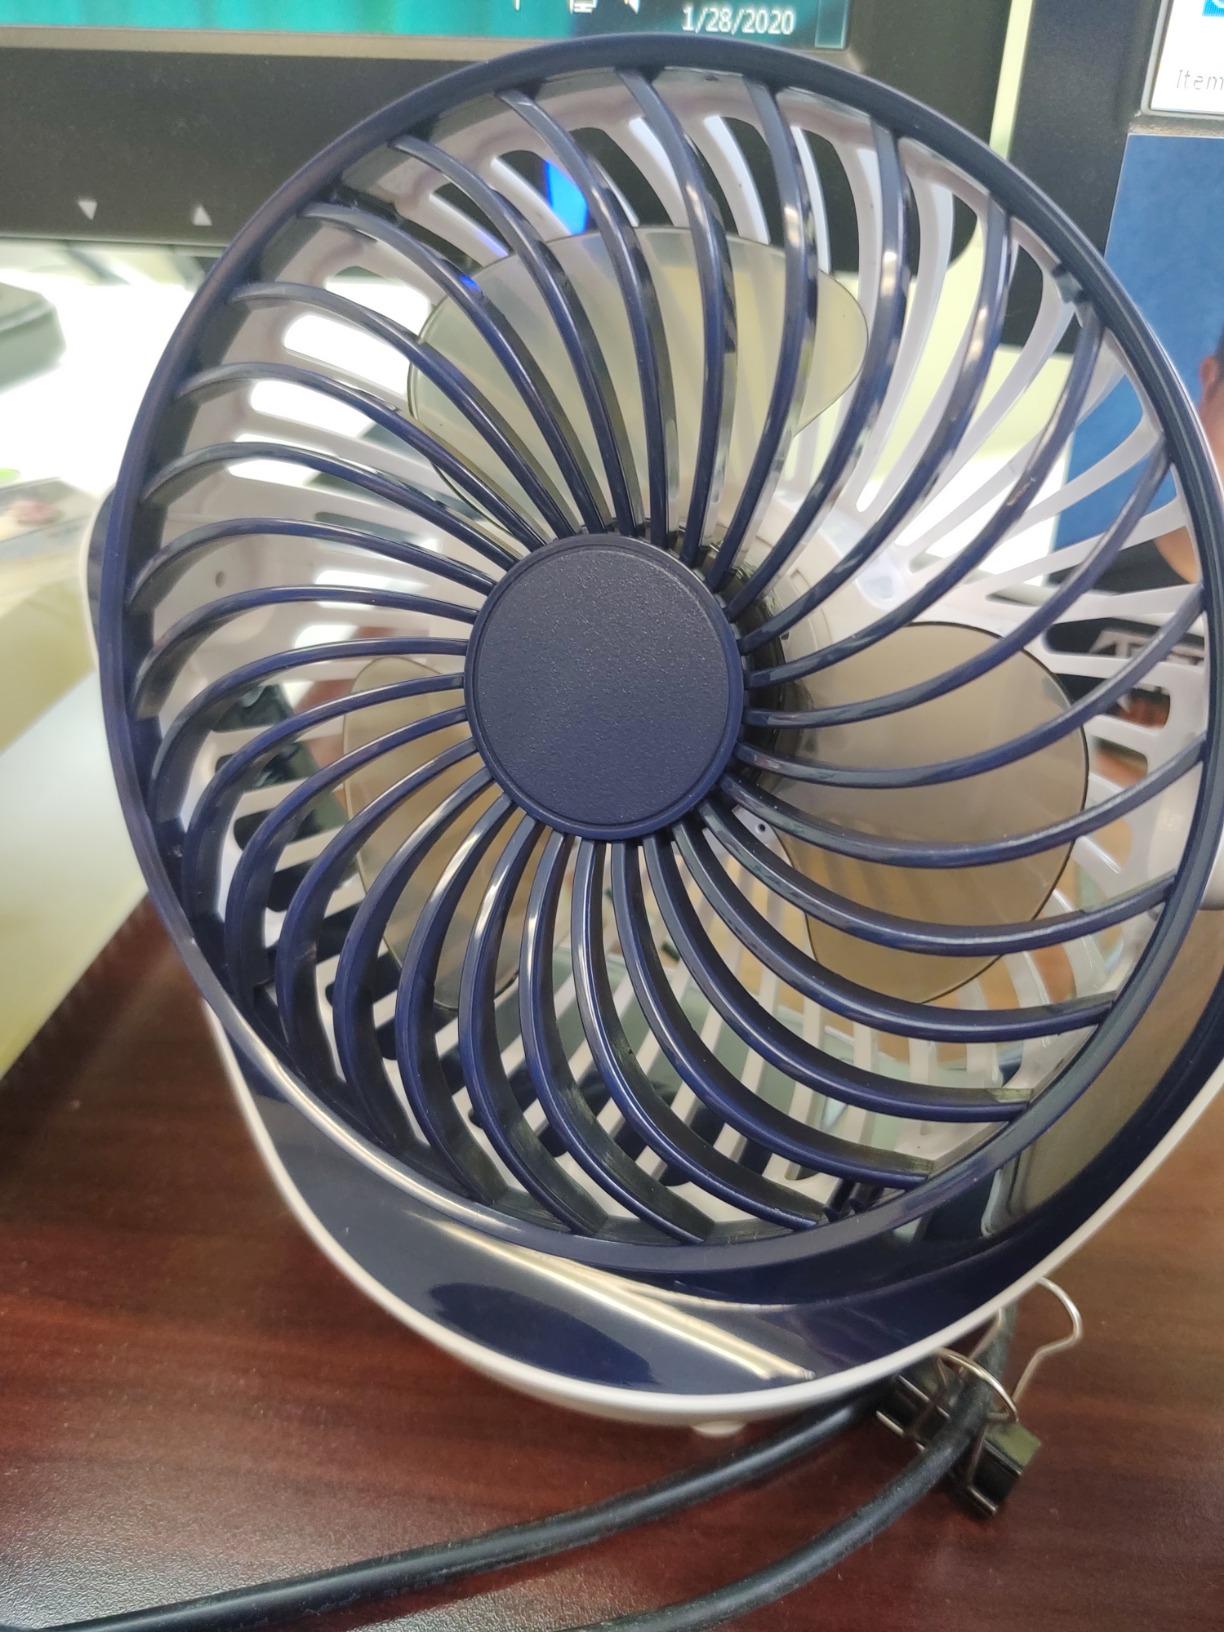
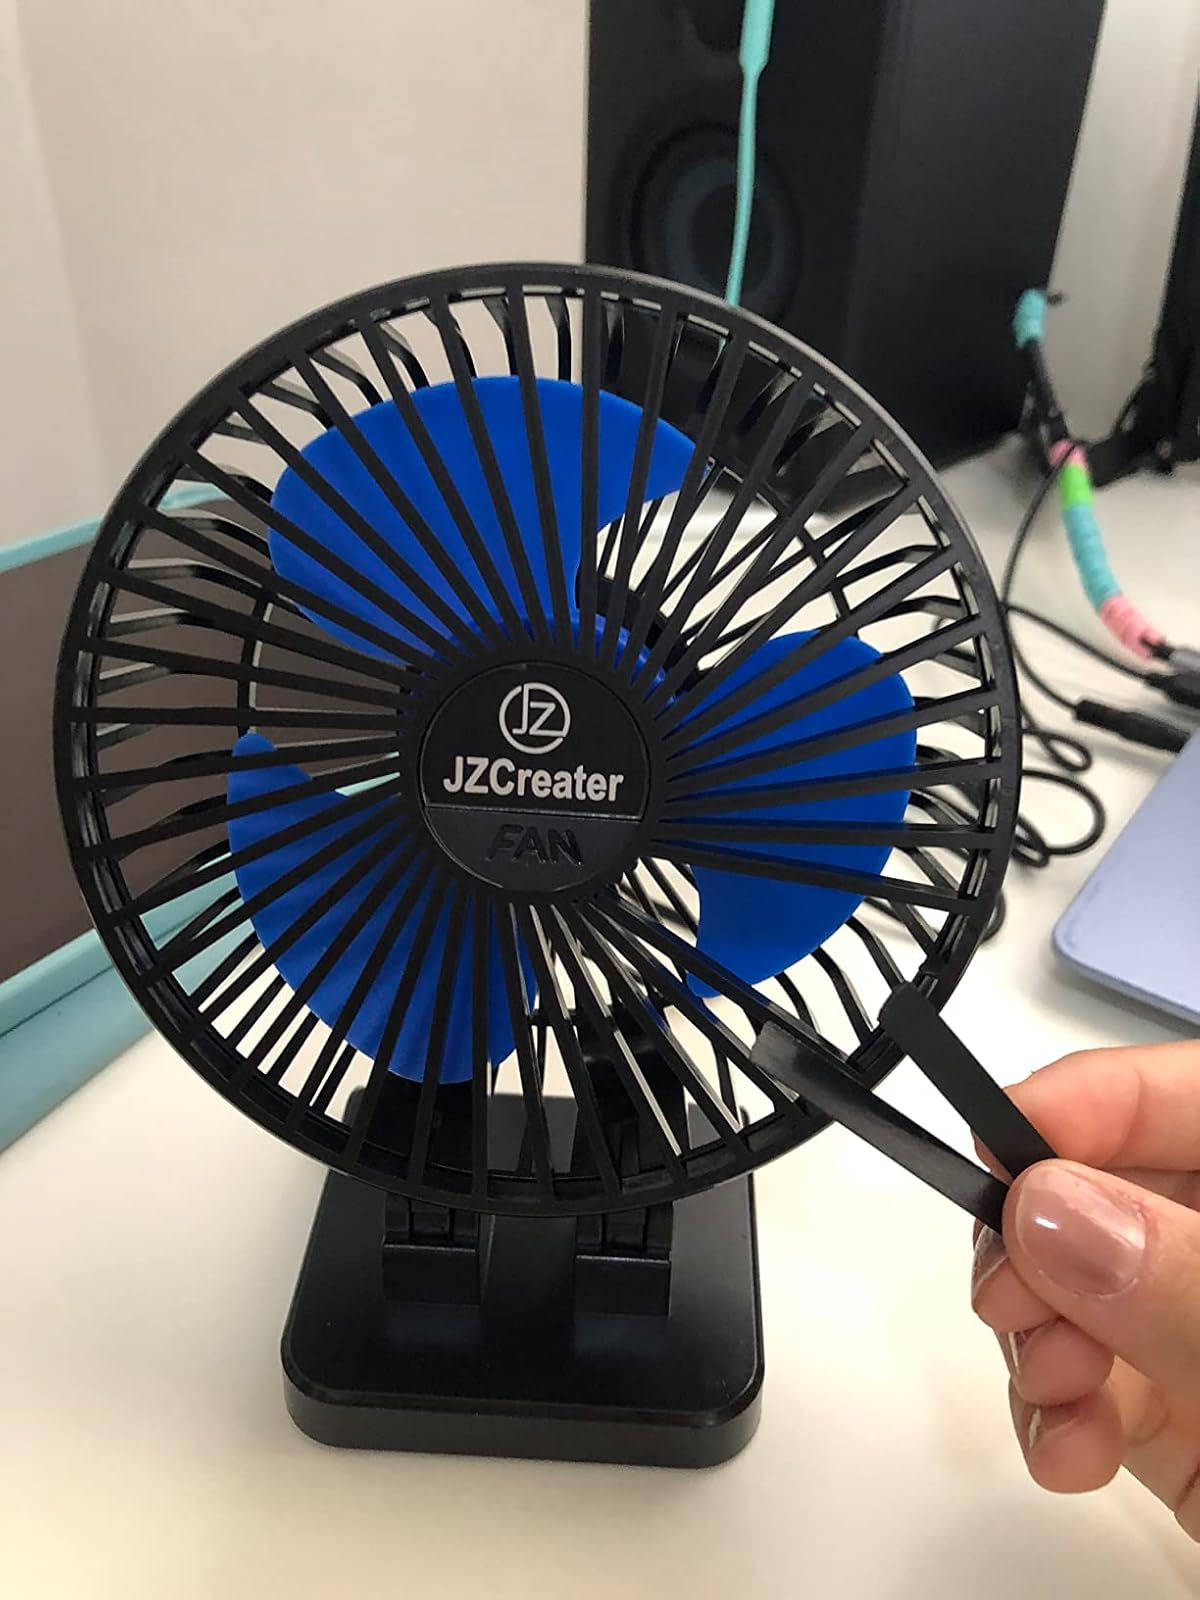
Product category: fan
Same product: no